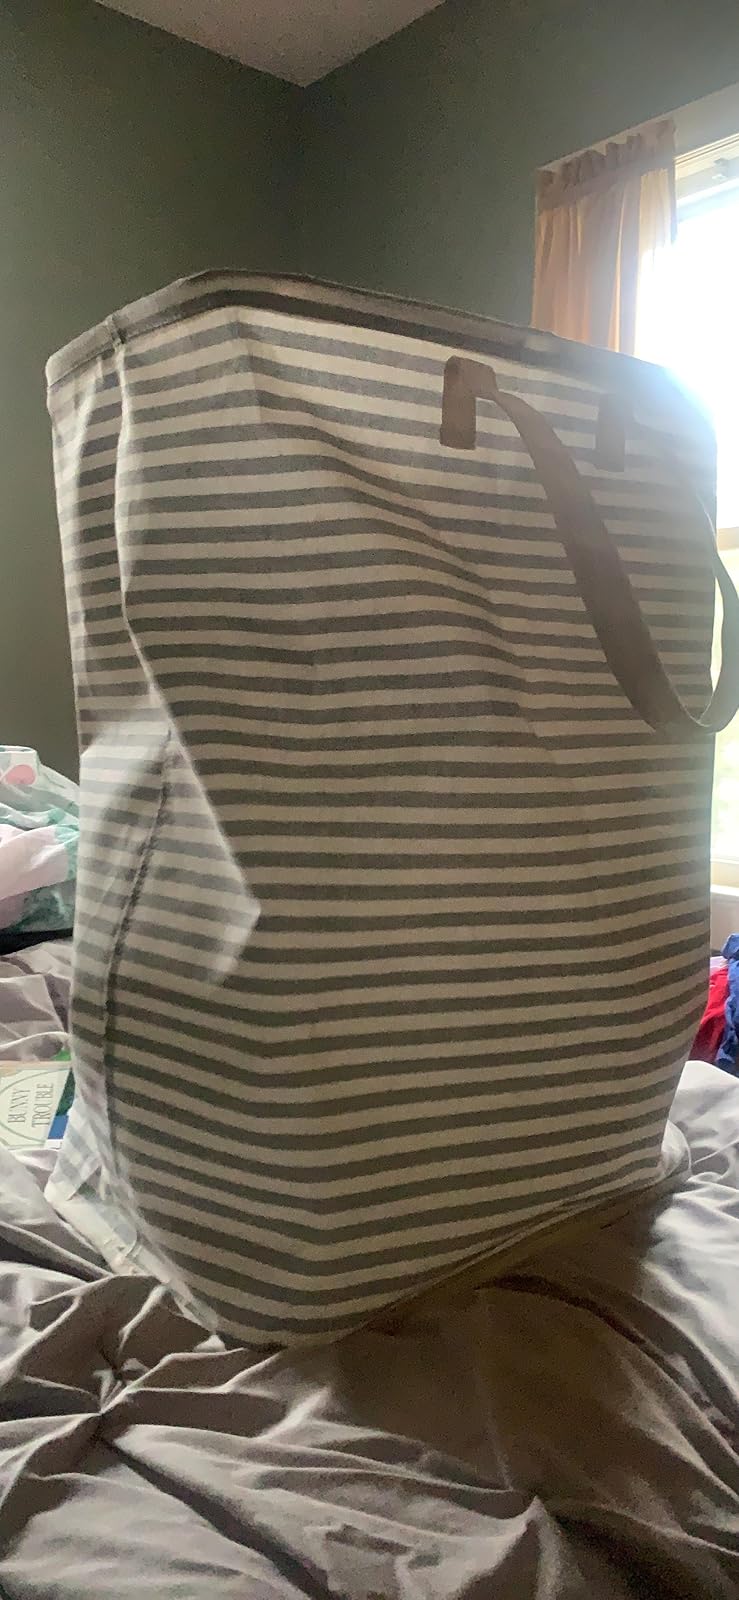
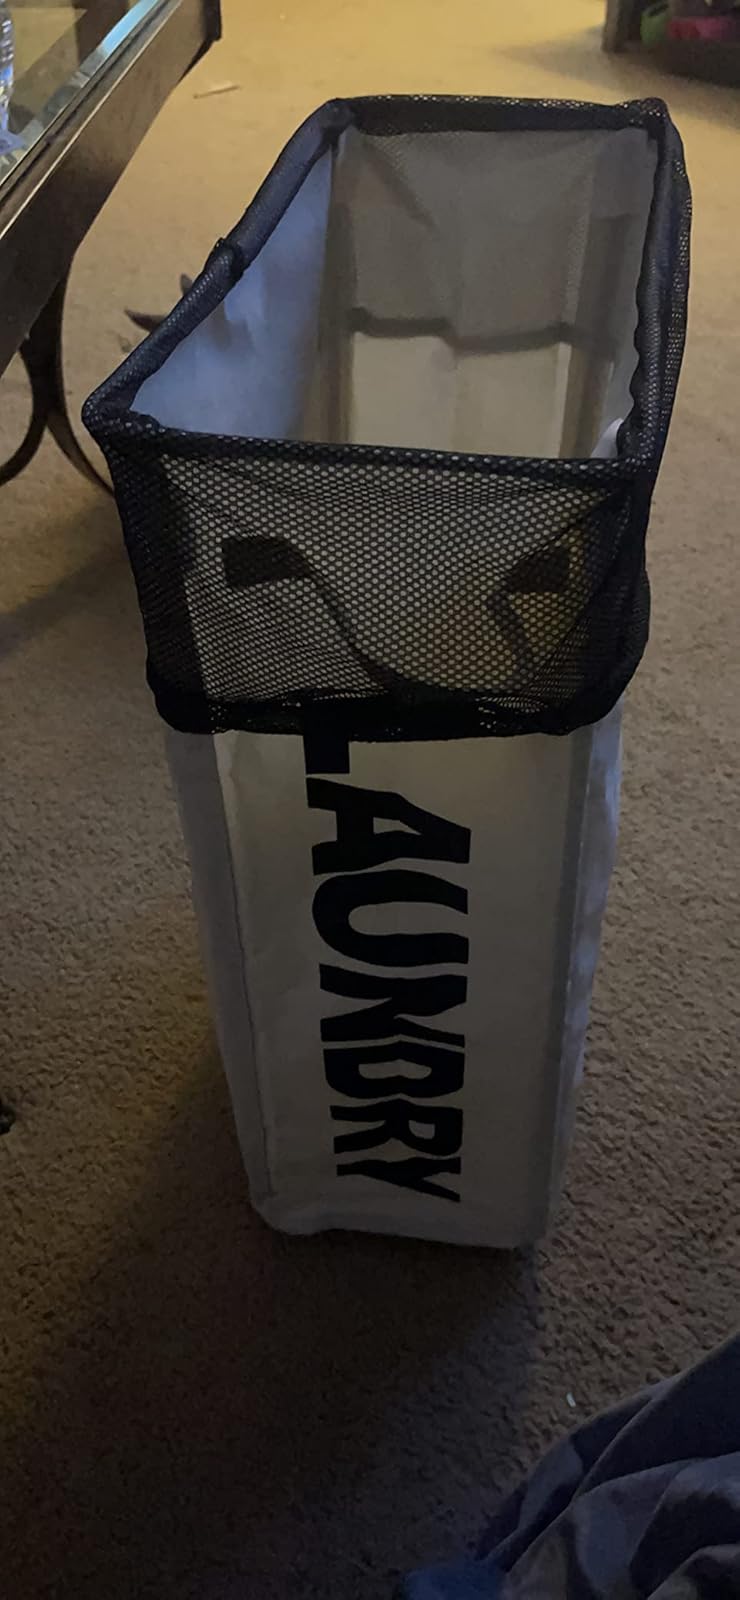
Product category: items_hamper
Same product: no